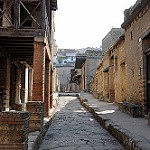
Label: street